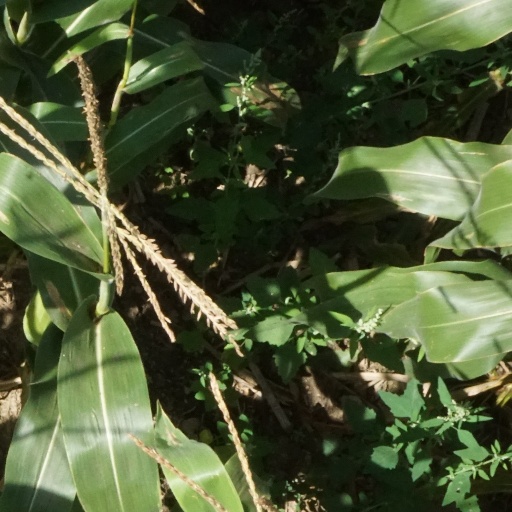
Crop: maize; corn